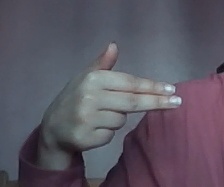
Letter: ghain